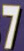
Number: 7